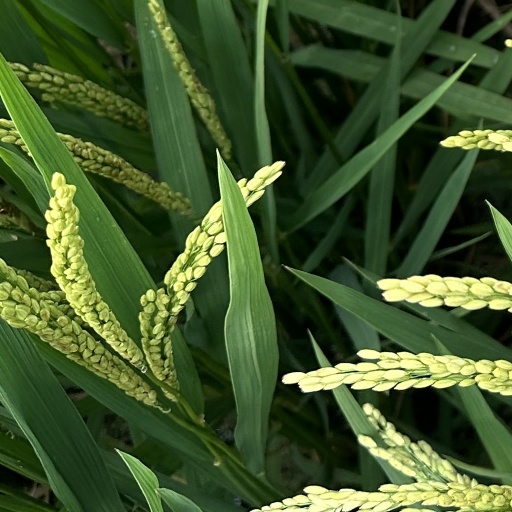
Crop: rice